North American P-51 Mustang variants

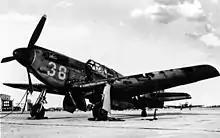
North American XP-51

The first production contract was awarded by the British for 320 NA-73 fighters, named Mustang Mk I by the British Purchasing Commission; a second British contract soon followed, which called for 300 more (NA-83) Mustang Mk I fighters. Contractual arrangements were also made for two aircraft from the first order to be delivered to the USAAC for evaluation; these two airframes, 41-038 and 41-039 respectively, were designated XP-51. The first RAF Mustang Mk Is were delivered to 26 Squadron at RAF Gatwick in February 1942 and made their combat debut on 10 May 1942. With their long range and excellent low-altitude performance, they were employed effectively for tactical reconnaissance and ground-attack duties over the English Channel, but were thought to be of limited value as fighters due to their poor performance above .